Small nucleolar RNA SNORD22

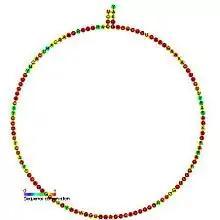
Predicted secondary structure and sequence conservation of SNORD22

In molecular biology, snoRNA U22 (also known as SNORD22) is a non-coding RNA (ncRNA) molecule which functions in the modification of other small nuclear RNAs (snRNAs). This type of modifying RNA is usually located in the nucleolus of the eukaryotic cell which is a major site of snRNA biogenesis. It is known as a small nucleolar RNA (snoRNA) and also often referred to as a guide RNA.